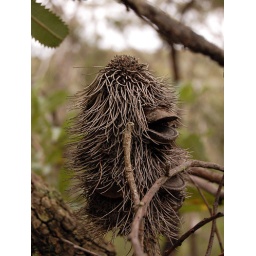
A little imaginary creature in a tree! Actually it's a dead banksia flower with an open seed pod.